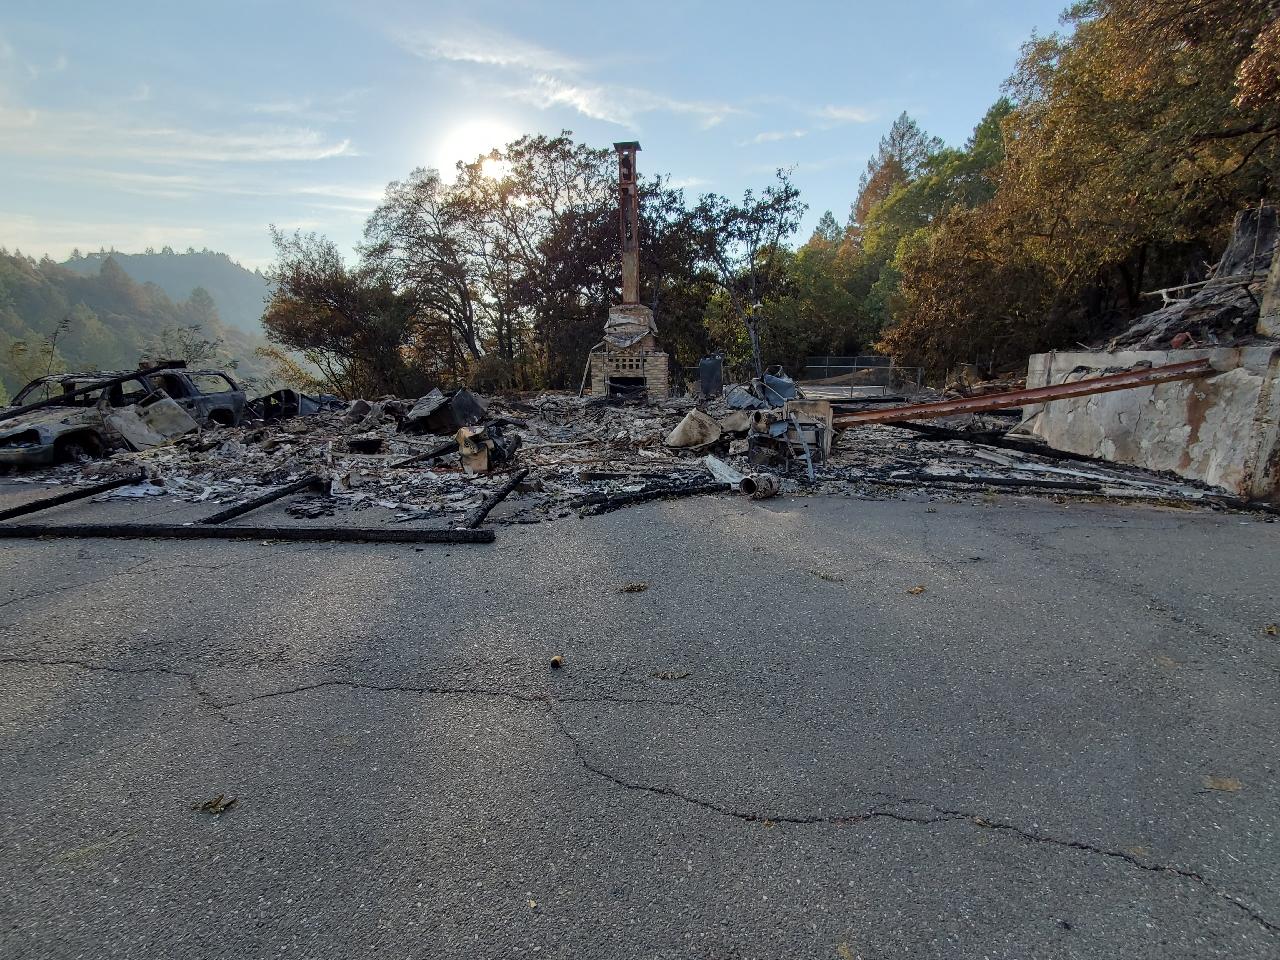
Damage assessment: destroyed